Culture of Greece

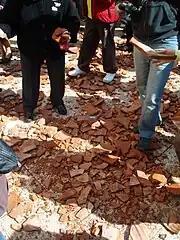
Shards of pottery vases on the street, after being thrown from the windows of nearby houses. A Holy Saturday tradition in Corfu.

The Cretan Renaissance poem "Erotokritos" is undoubtedly the masterpiece of this early period of modern Greek literature, and represents one of its supreme achievements. It is a verse romance written around 1600 by Vitsentzos Kornaros (1553–1613). The other major representative of the Cretan literature was Georgios Chortatzis and his most notable work was "Erofili". Other plays include "The Sacrifice of Abraham" by Kornaros, "Panoria" and "Katsourbos" by Chortatzis, "King Rodolinos" by Andreas Troilos, "Stathis (comedy)" and "Voskopoula" by unknown artists.